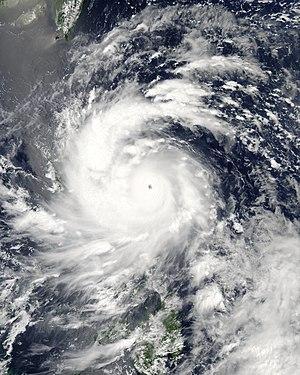
La saison cyclonique 2013 n'a pas de date spécifique de début ou de fin selon la définition de l'Organisation météorologique mondiale. Cependant, les cyclones tropicaux dans ce bassin montrent un double pic d'activité en mai et en novembre. Les vents dans le Pacifique ne sont pas enregistrés sur une minute mais sur dix minutes.